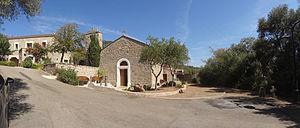
Serra-di-Ferro, Corse - Église Sant'Antonu du XIXe siècle.
Serra-di-Ferro est une commune française située dans la circonscription départementale de la Corse-du-Sud et le territoire de la collectivité de Corse.